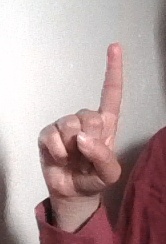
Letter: bb